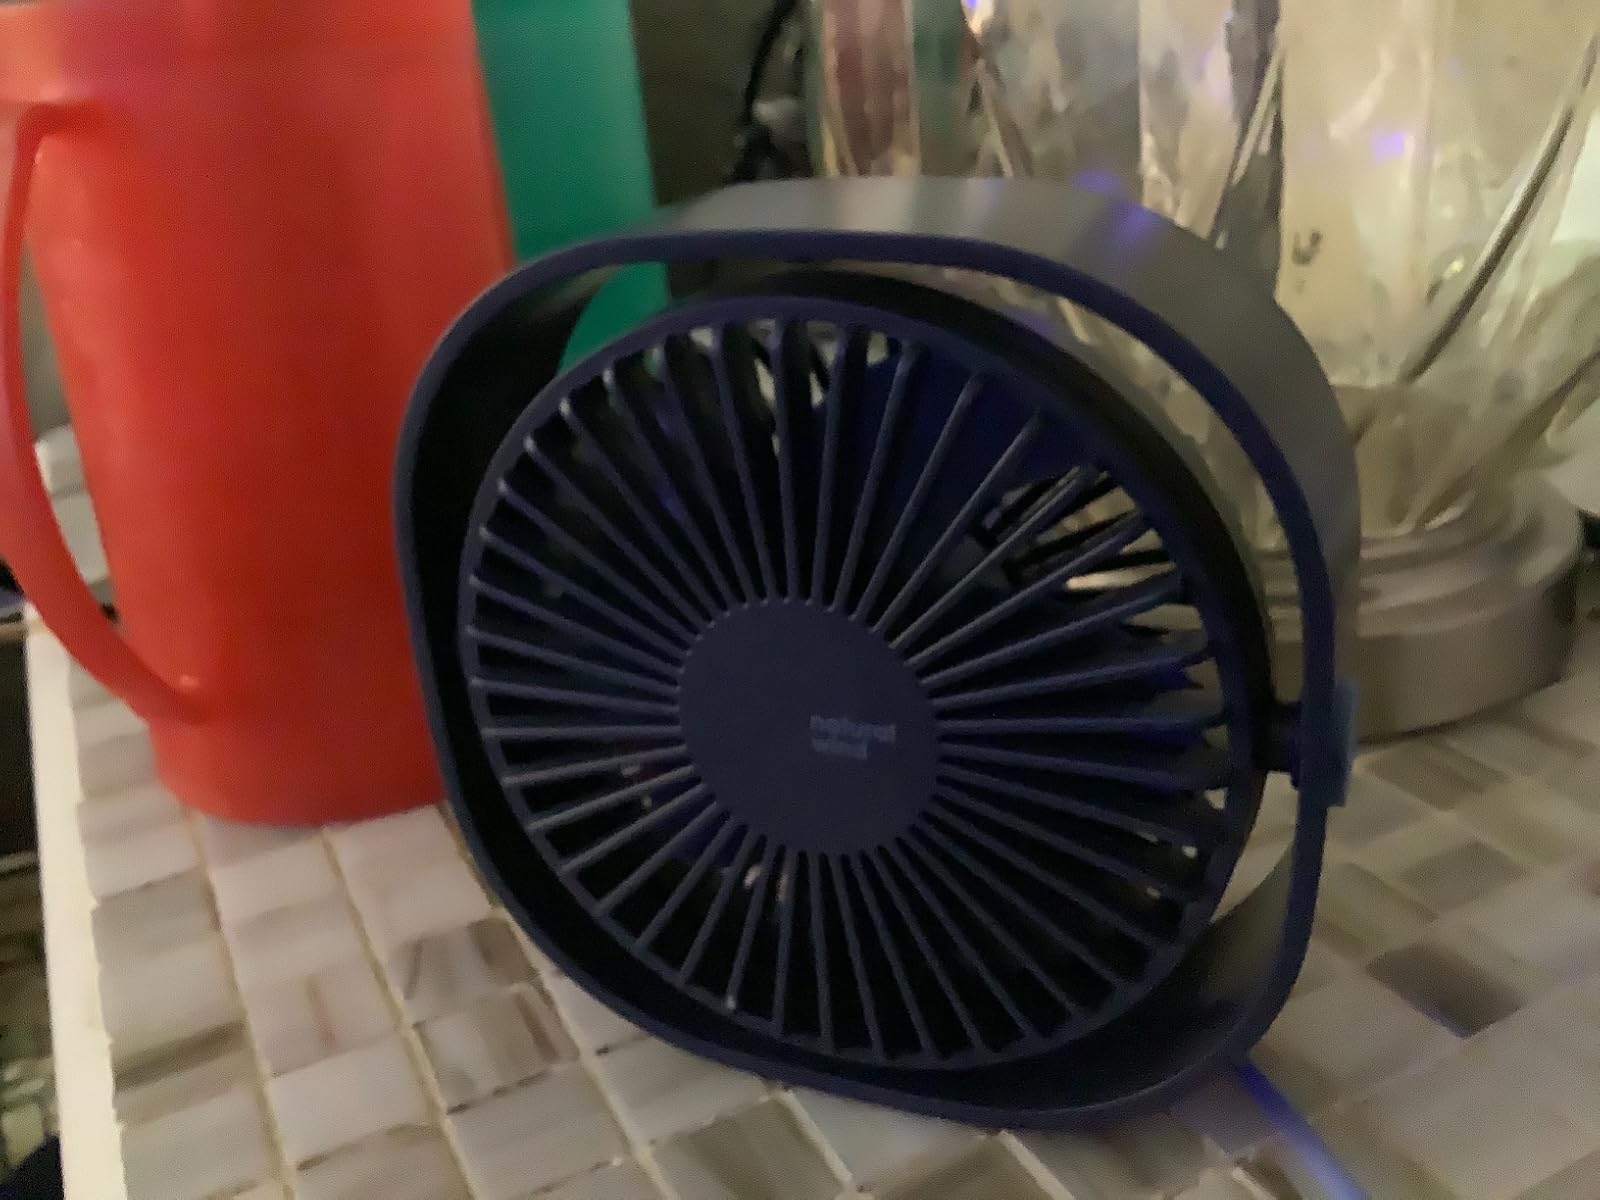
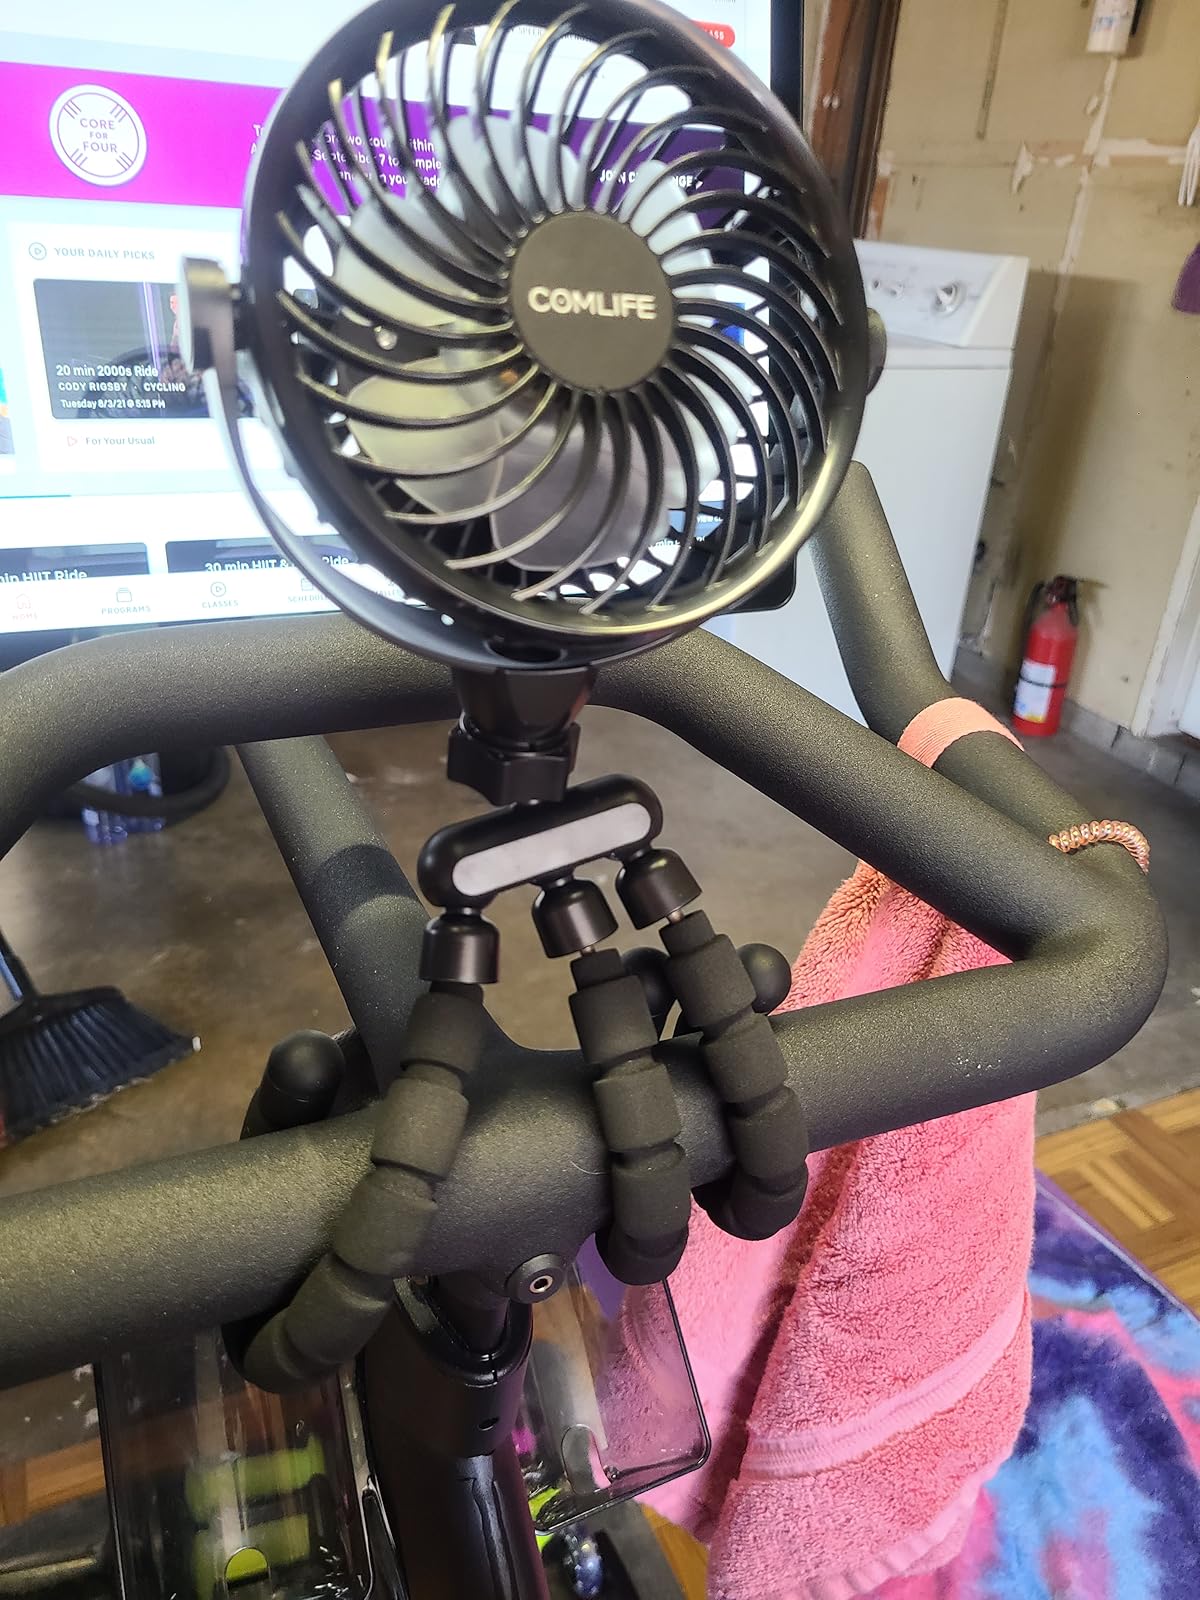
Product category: fan
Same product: no